Battle of Gaugamela

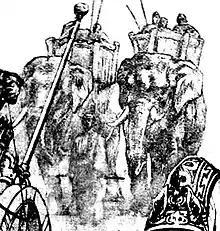
Indian war elephants in the Achaemenid army at the Battle of Gaugamela

Several researchers have criticized the Persians for their failure to harass Alexander's army and disrupt its long supply lines when it advanced through Mesopotamia. Classical scholar Peter Green thinks that Alexander's choice for the northern route caught the Persians off guard. Darius would have expected him to take the faster southern route directly to Babylon, just as Cyrus the Younger had done in 401 BC before his defeat in the Battle of Cunaxa. The use of the scorched-earth tactic and scythed chariots by Darius suggests that he wanted to repeat that battle. Alexander would have been unable to adequately supply his army if he had taken the southern route, even if the scorched-earth tactic had failed. The Macedonian army, underfed and exhausted from the heat, would then be defeated at the plain of Cunaxa by Darius. When Alexander took the northern route, Mazaeus must have returned to Babylon to bring the news. Darius most likely decided to prevent Alexander from crossing the Tigris. This plan failed because Alexander probably took a river crossing that was closer to Thapsacus than Babylon. He would have improvised and chosen Gaugamela as his most favourable site for a battle. Historian Jona Lendering, by contrast, argues that Darius intentionally led the Macedonians to Gaugamela, the Persians' preferred battlefield.